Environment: lab
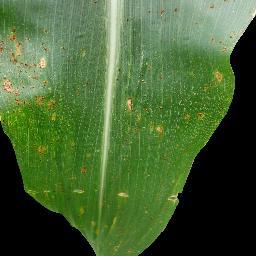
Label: common_rust